Budweiser Clydesdales

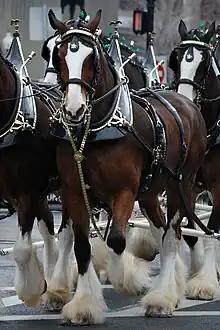
Budweiser Clydesdales, in harness

The Budweiser Clydesdales are a group of Clydesdale horses used for promotions and commercials by the Anheuser-Busch Brewing Company. There are several "hitches" or teams of horses, that travel around the United States and other countries that remain in their official homes at the company headquarters at the Anheuser-Busch brewery complex in St. Louis, Missouri, or at Merrimack, New Hampshire. At St. Louis, they are housed in a historic brick and stained-glass stable built in 1885. There are eight horses driven at any one time, but ten horses are on each team to provide alternates for the hitch when needed. Assorted Clydesdales are also used as animal actors in television commercials for Budweiser beer, particularly in Super Bowl ads.